Palilula, Belgrade

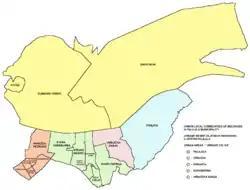
Map of Urban local communities of Belgrade in Palilula municipality

Industry and adjoining economic activities are located mostly along the right bank of the Danube. It includes the highly industrialized neighborhoods of Viline Vode (TEMPO cash-and-carry center, several gravel and sand extracting companies on the Danube's bank, Beograd railway, Centroprom, Martez, Tehnohemija, Jugopapir, Duga, the Avala cardboard factory, Balkan, the eastern part of the port of Belgrade and the railway station Beograd-Dunav) and Ada Huja (hangars and companies for building and construction, including a series of concrete plants and gravel and aggregates storing and treating facilities, paper and cardboard factory Avala-Ada, furniture factory Novi Dom, gravel storages of Tembo and DV Trade, etc.). It also includes a series of brickworks which occupy extensive areas of the northern ridge of the Field of Višnjica (Polet, Trudbenik, Jedinstvo, Kozara, Balkan, Rekord). There is also an extensive industrial zone in Krnjača and agricultural industry in Padinska Skela.